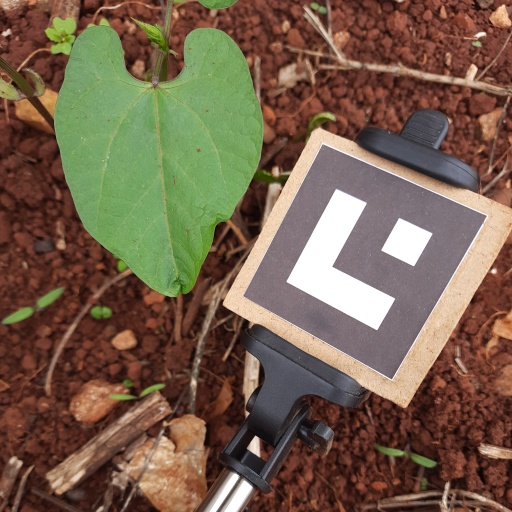
Observations: wavy surface, no eating holes, with soild dust, under shade